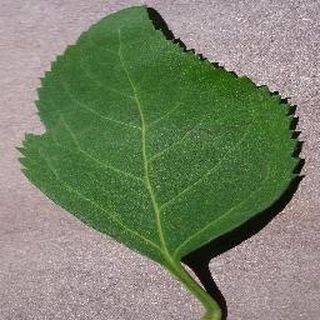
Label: healthy_cherry